Riverina

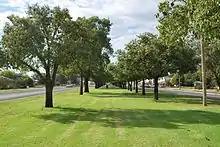
The Rock

At the 2016 census, the population of the Riverina (ABS SA4 Region) was 155,934, 5.4% of whom were indigenous and 18.4% born outside Australia. In common usage the Riverina often includes parts of the Murray SA4 region, as of 2016 the population of Murray was 115,803, 3.4% of the population were indigenous and 17.7% were born outside of Australia.